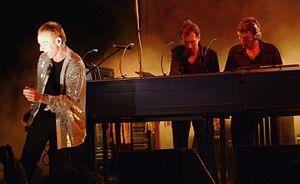
Underworld est un groupe de musique électronique britannique qui a débuté un peu avant les années 1990.